Bisauri

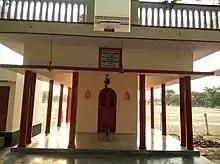
Bhagwan Shankar Temple

The village falls under Machhlishahr constituency for national elections and Kerakat constituency for state elections.